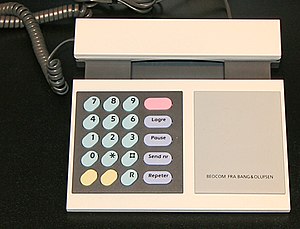
Bang & Olufsen / Produkter / Højttalere
Beocom telefon, Oslo, Norwegian Museum of Science and Technology
Bang & Olufsen er en dansk virksomhed, der designer, udvikler og markedsfører et udvalg af high-end produkter; herunder musiksystemer, højtalere, og fjernsyn, som kombinerer ny teknologi med design, kvalitet og brugervenlighed.